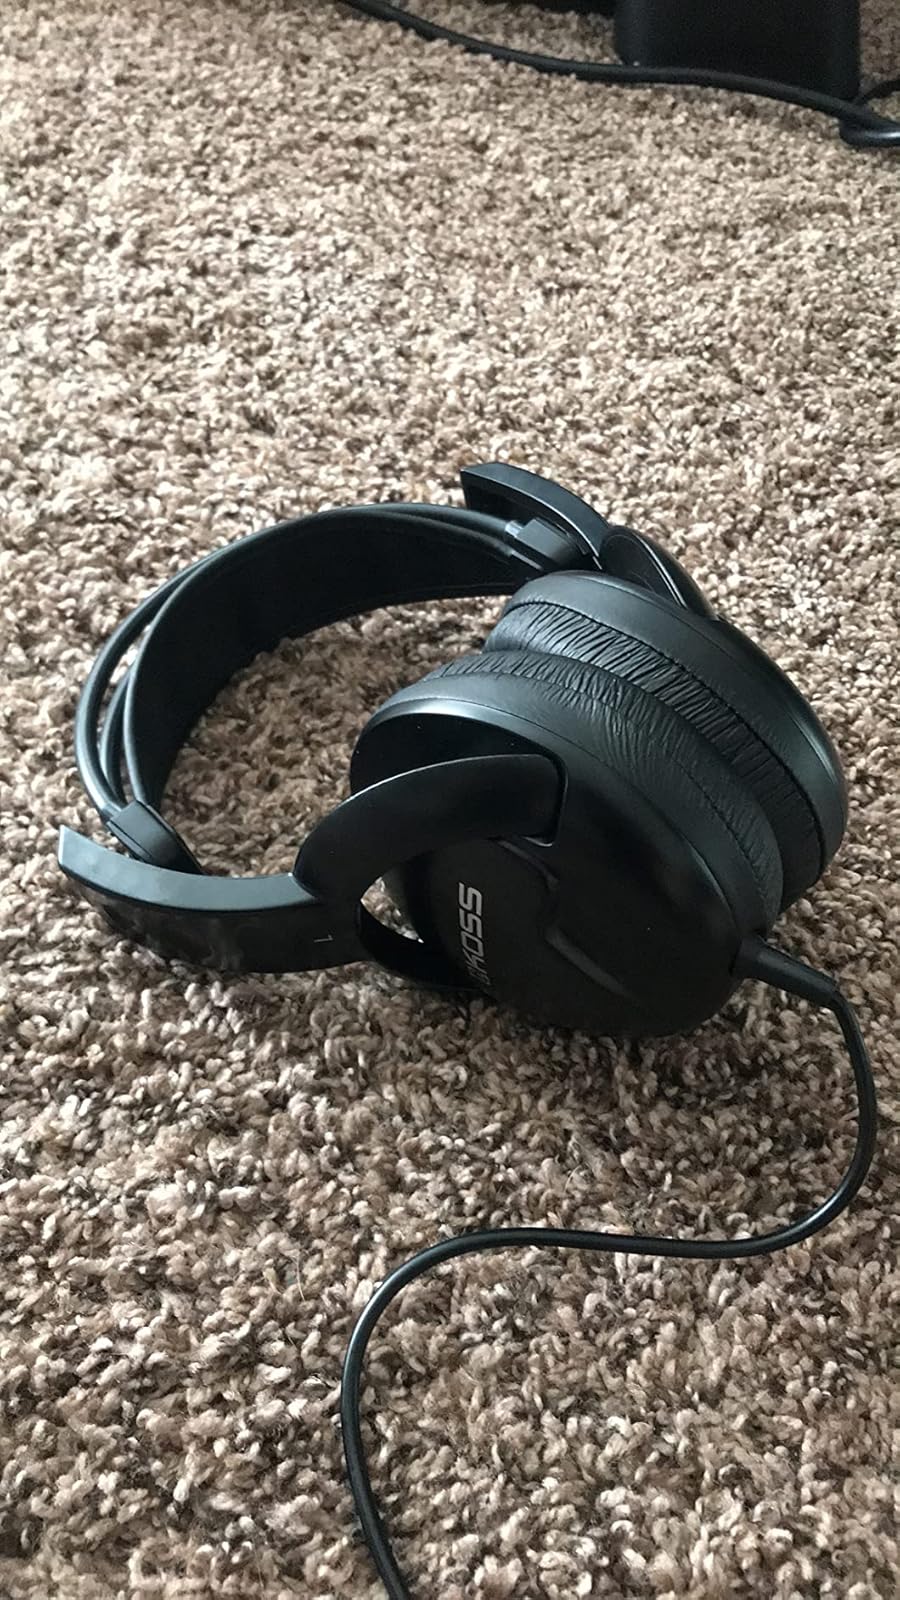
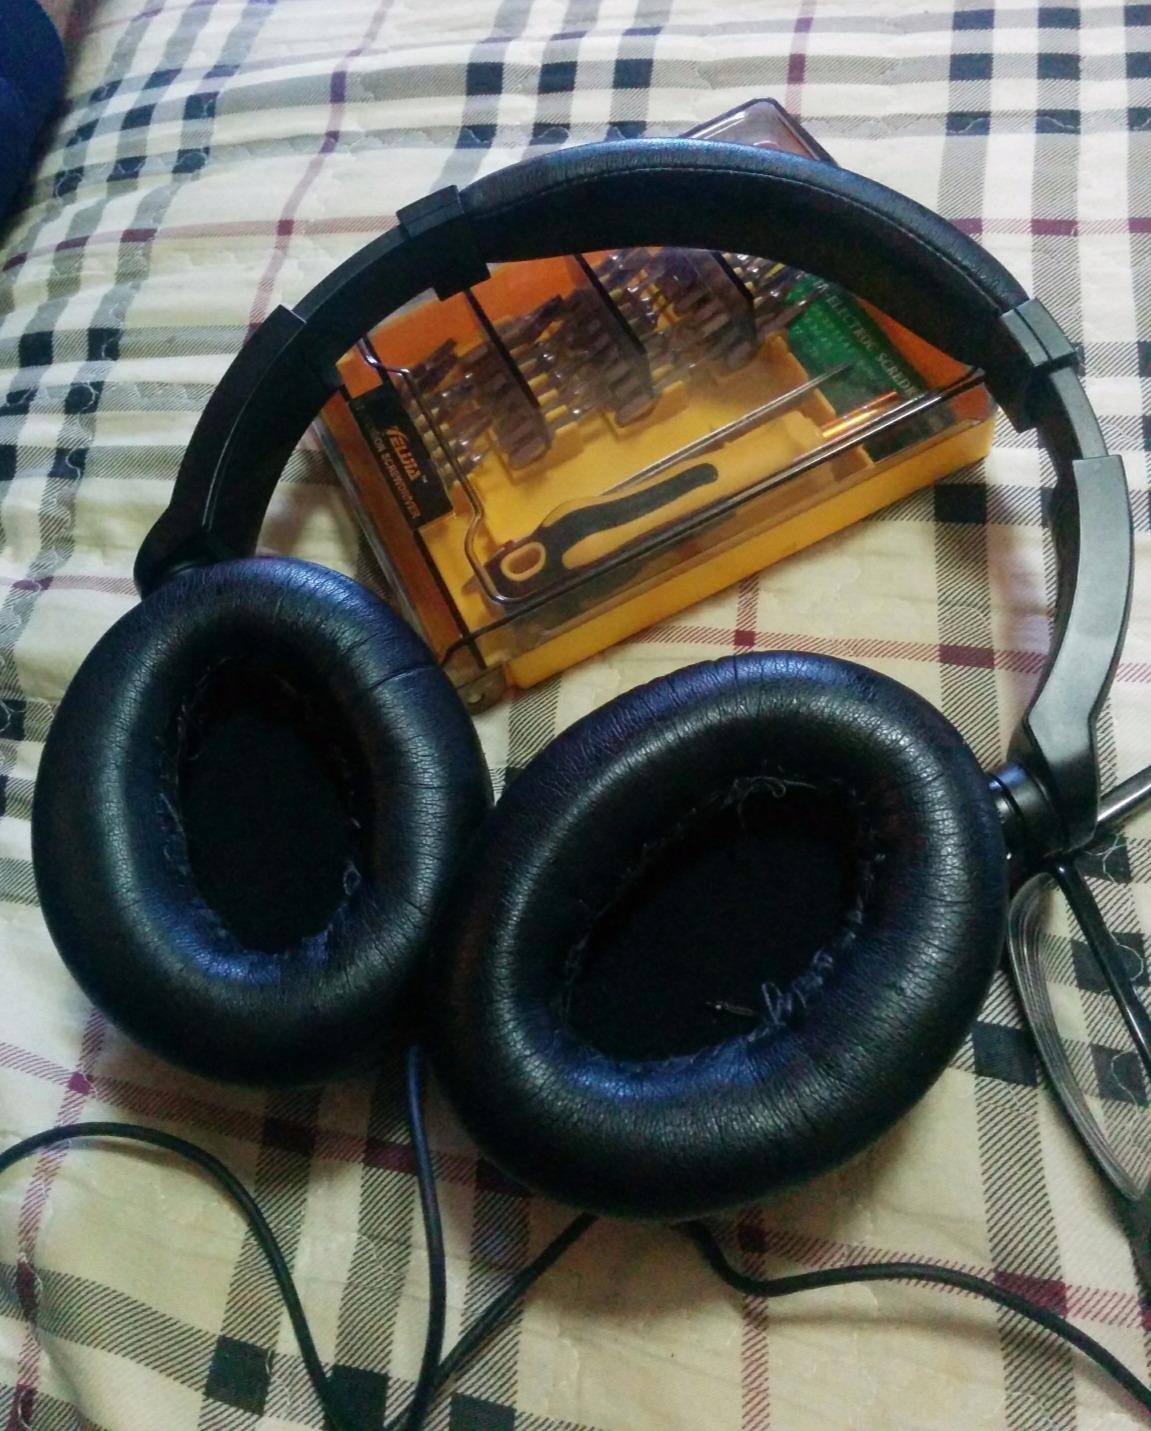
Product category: headphones
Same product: no